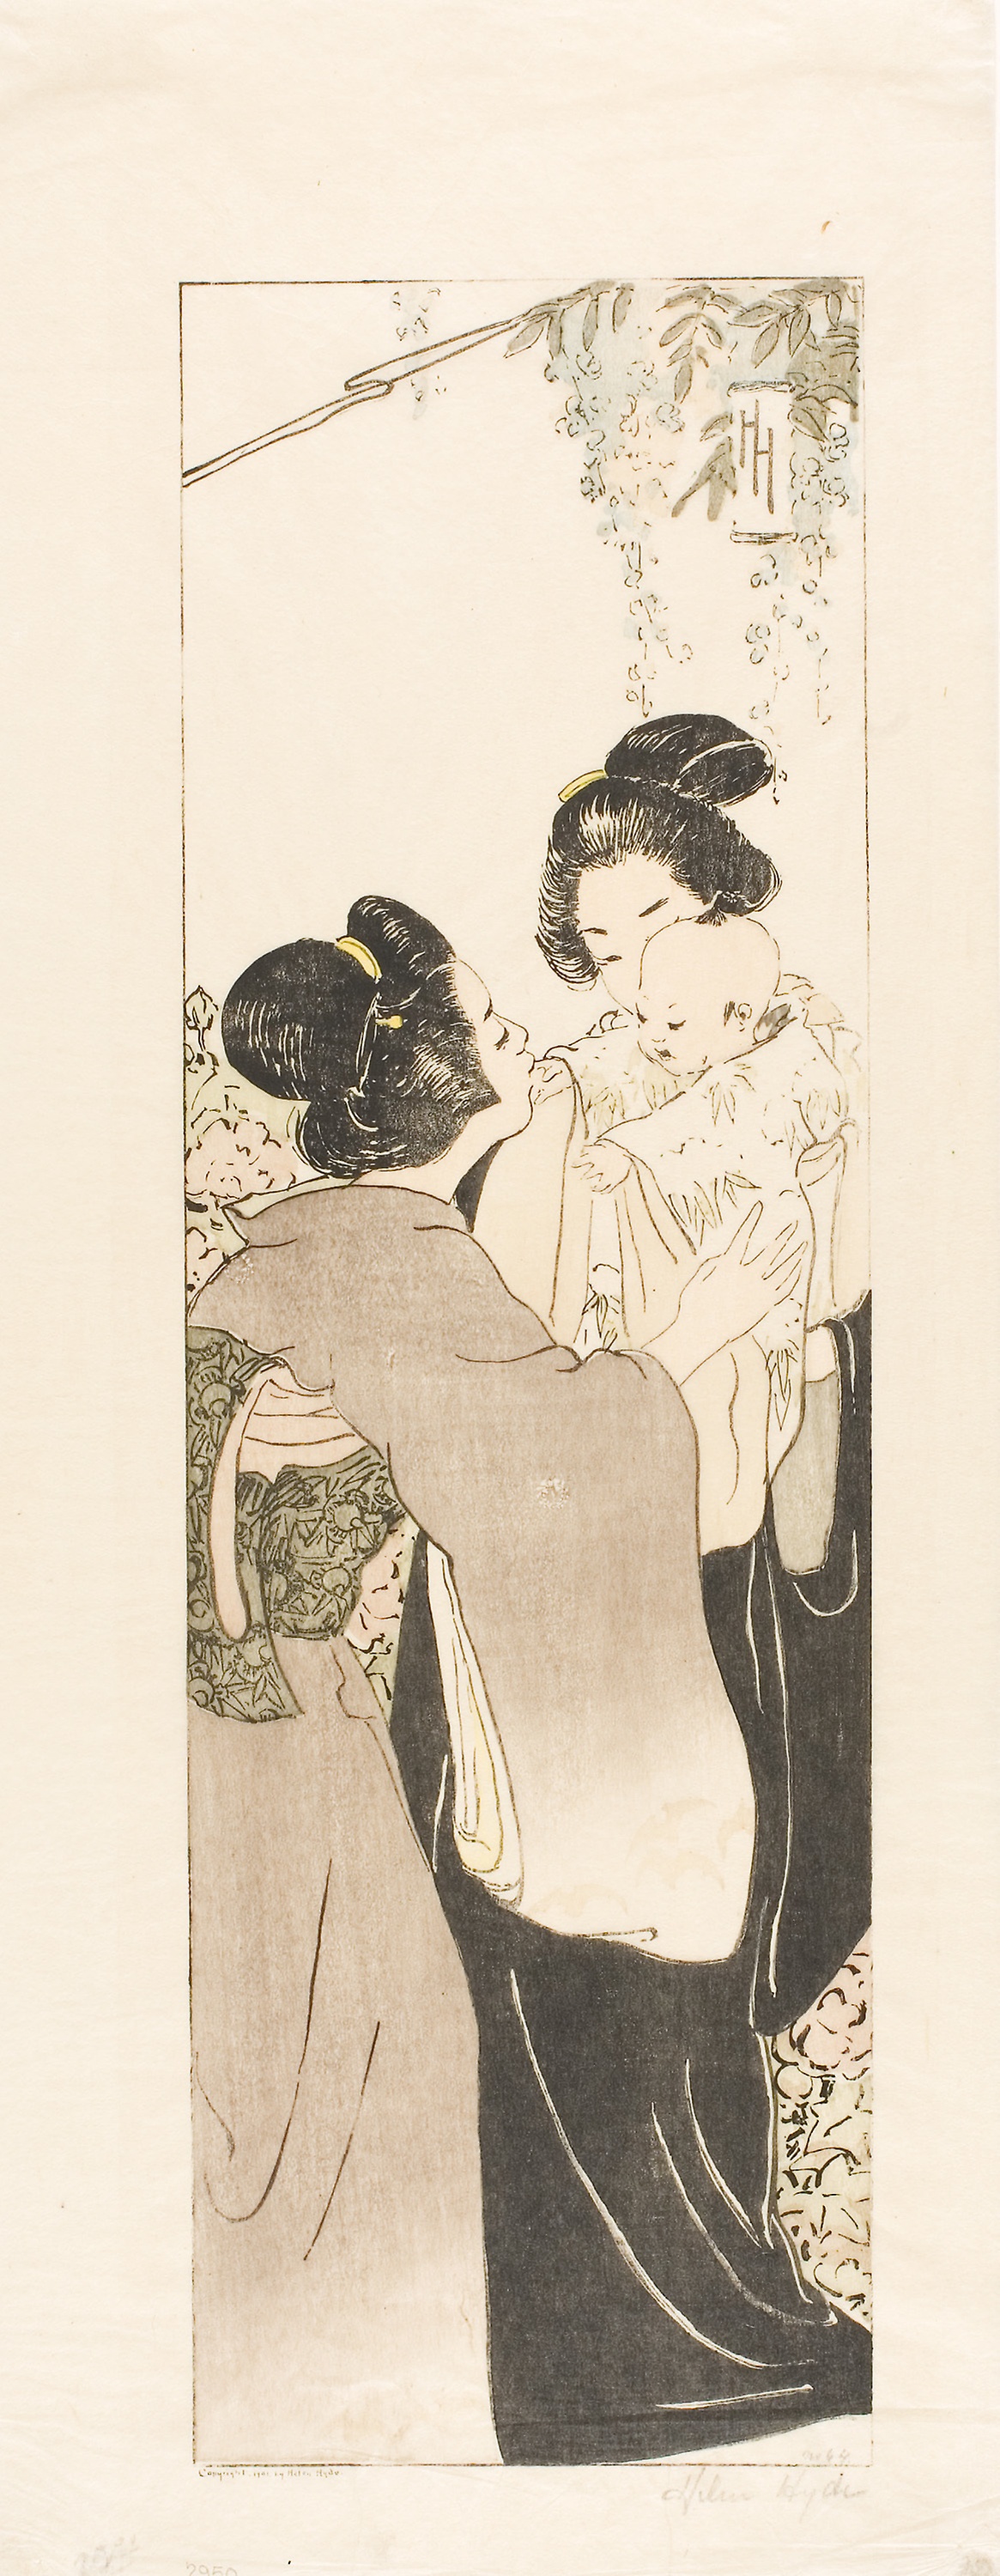
art, illustration, human behavior, visual arts, paper, artwork, modern art